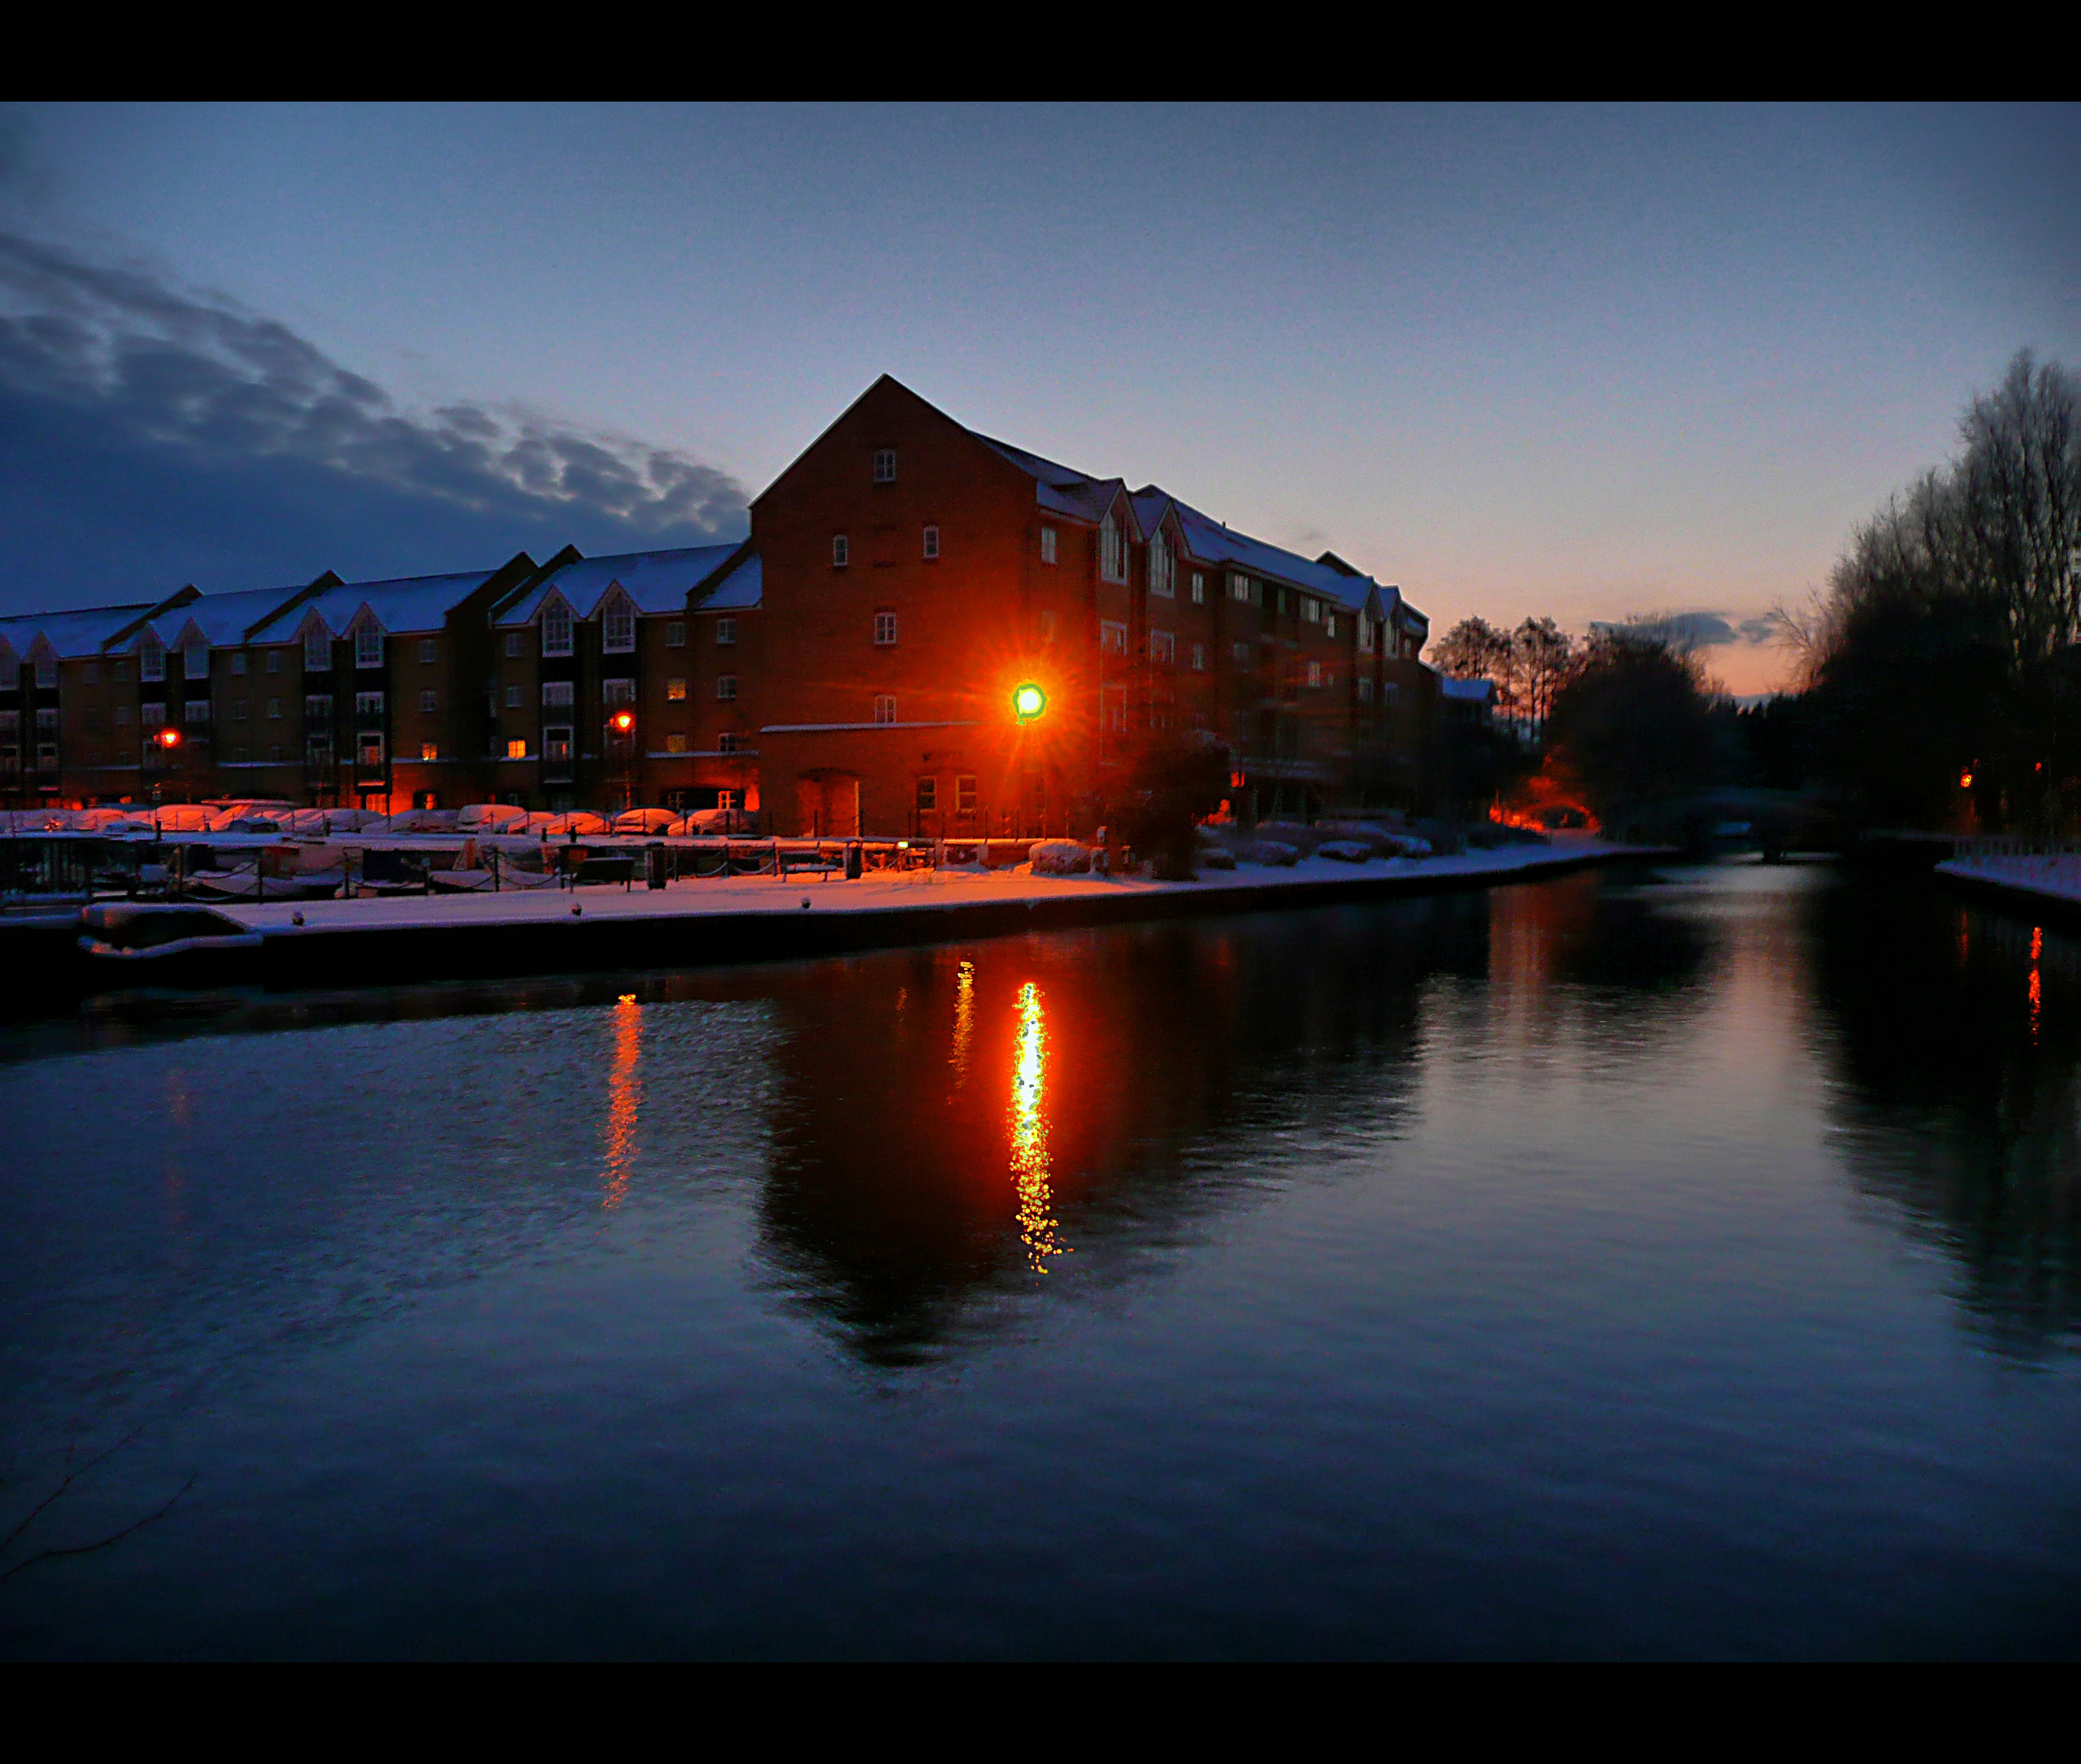
water, snow, light, sunrise, sunset, night, morning, dawn, canal, cityscape, dusk, evening, reflection, darkness, marina, waterway, hdr, lumix, panasonic, apsley, hdrish, grandunioncanal, dynamicphotohdr, topseven, dmtcz3